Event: Ecuador Earthquake
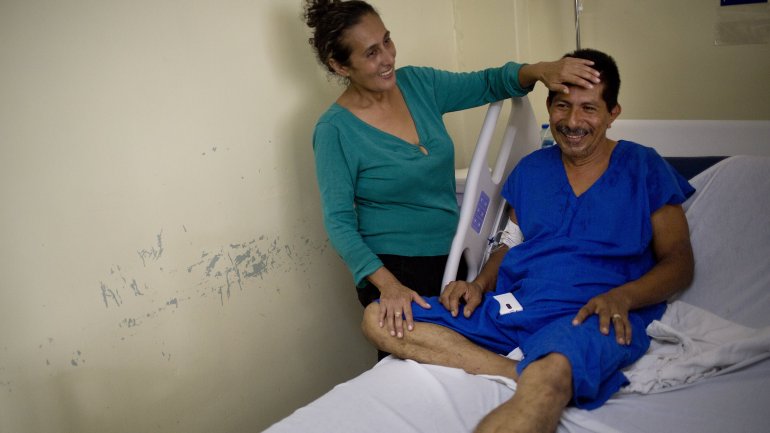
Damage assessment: no_damage